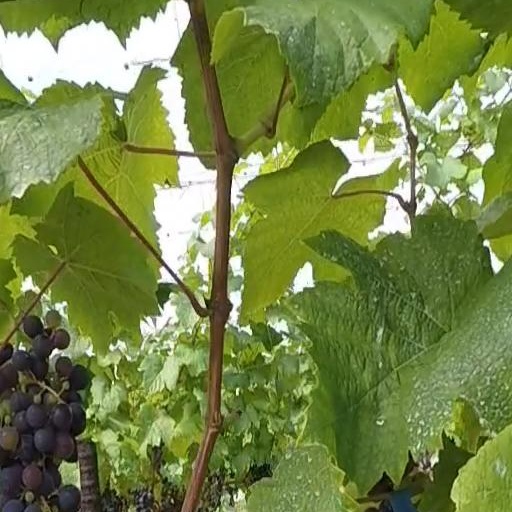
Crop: grape